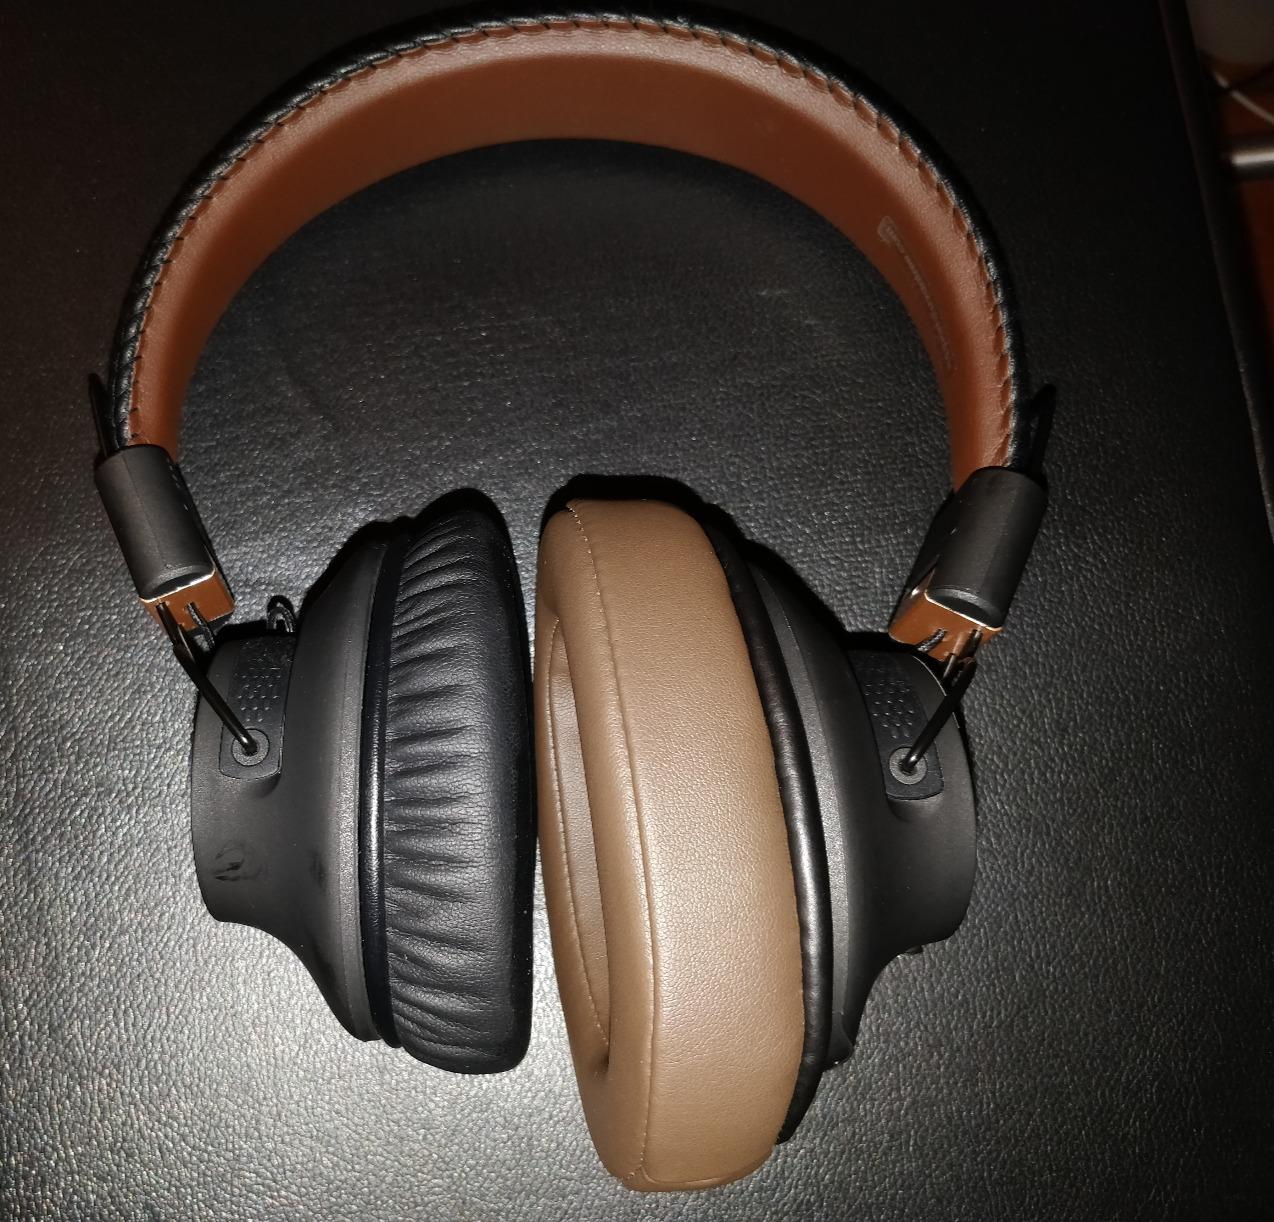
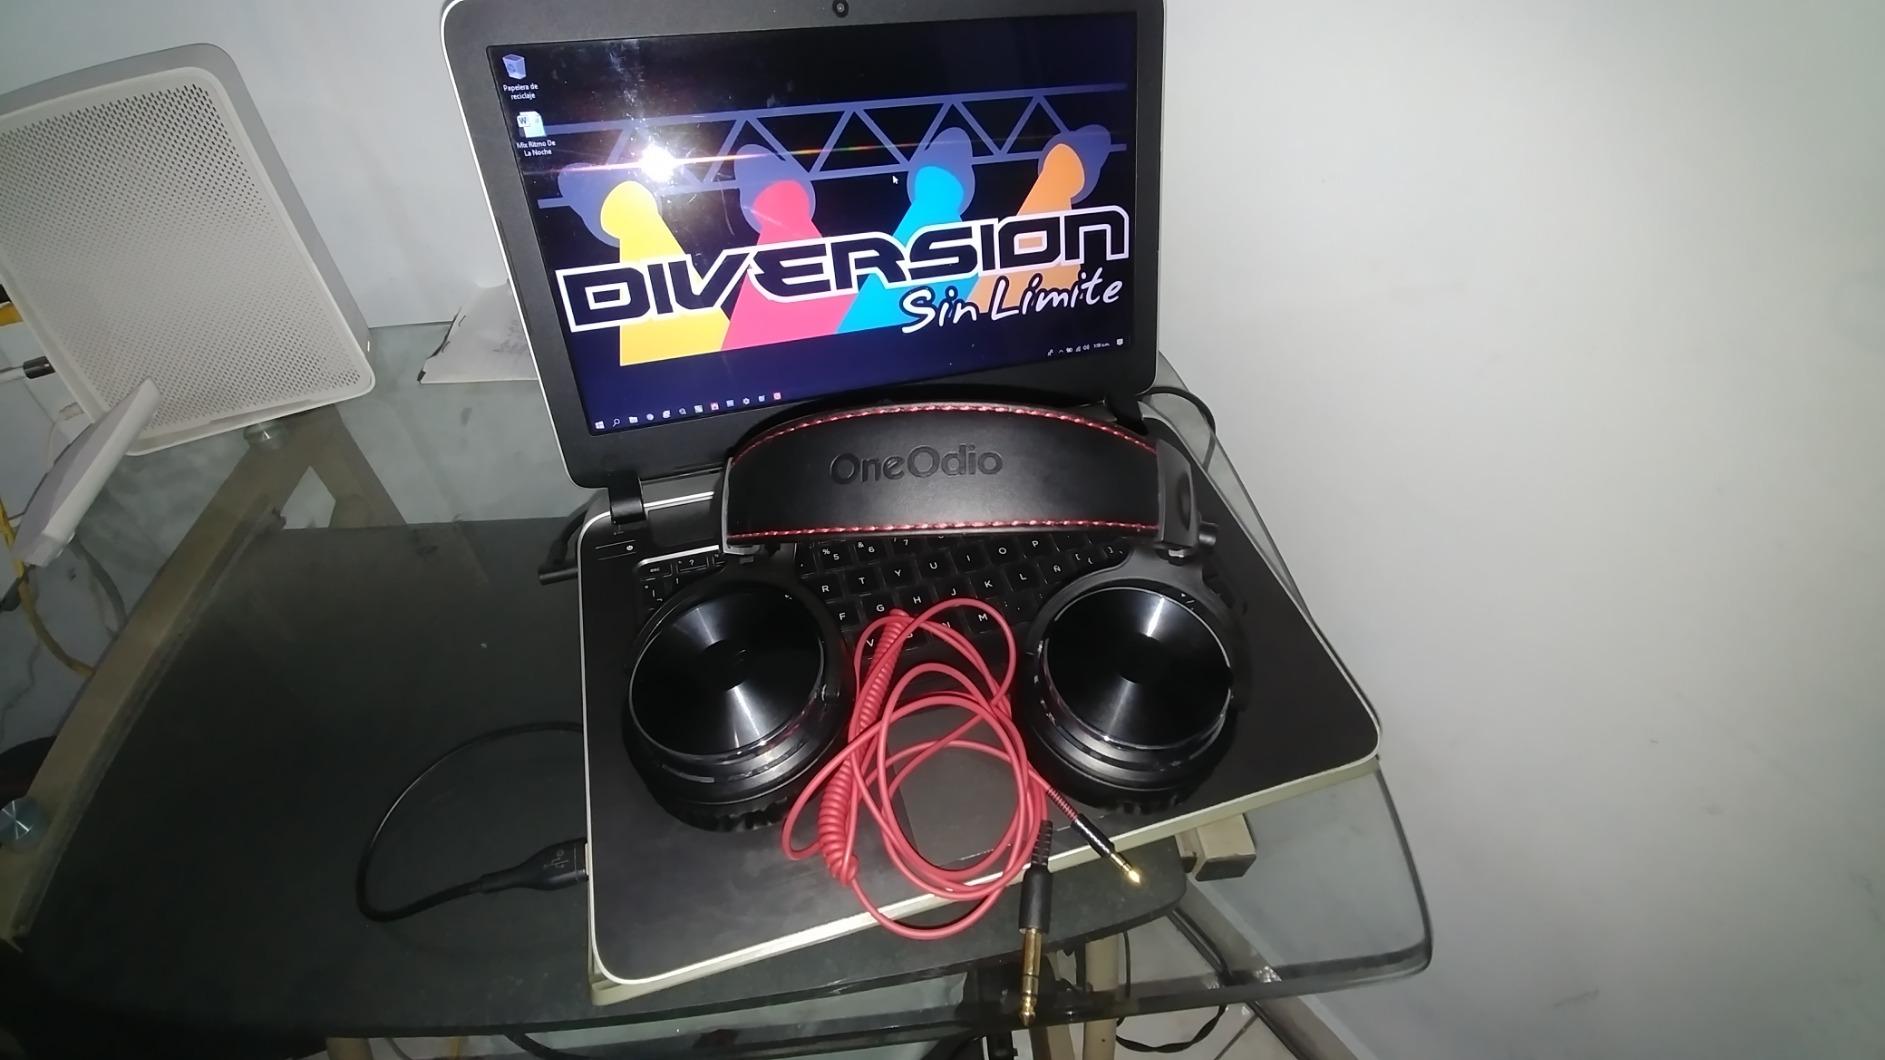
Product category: headphones
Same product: no